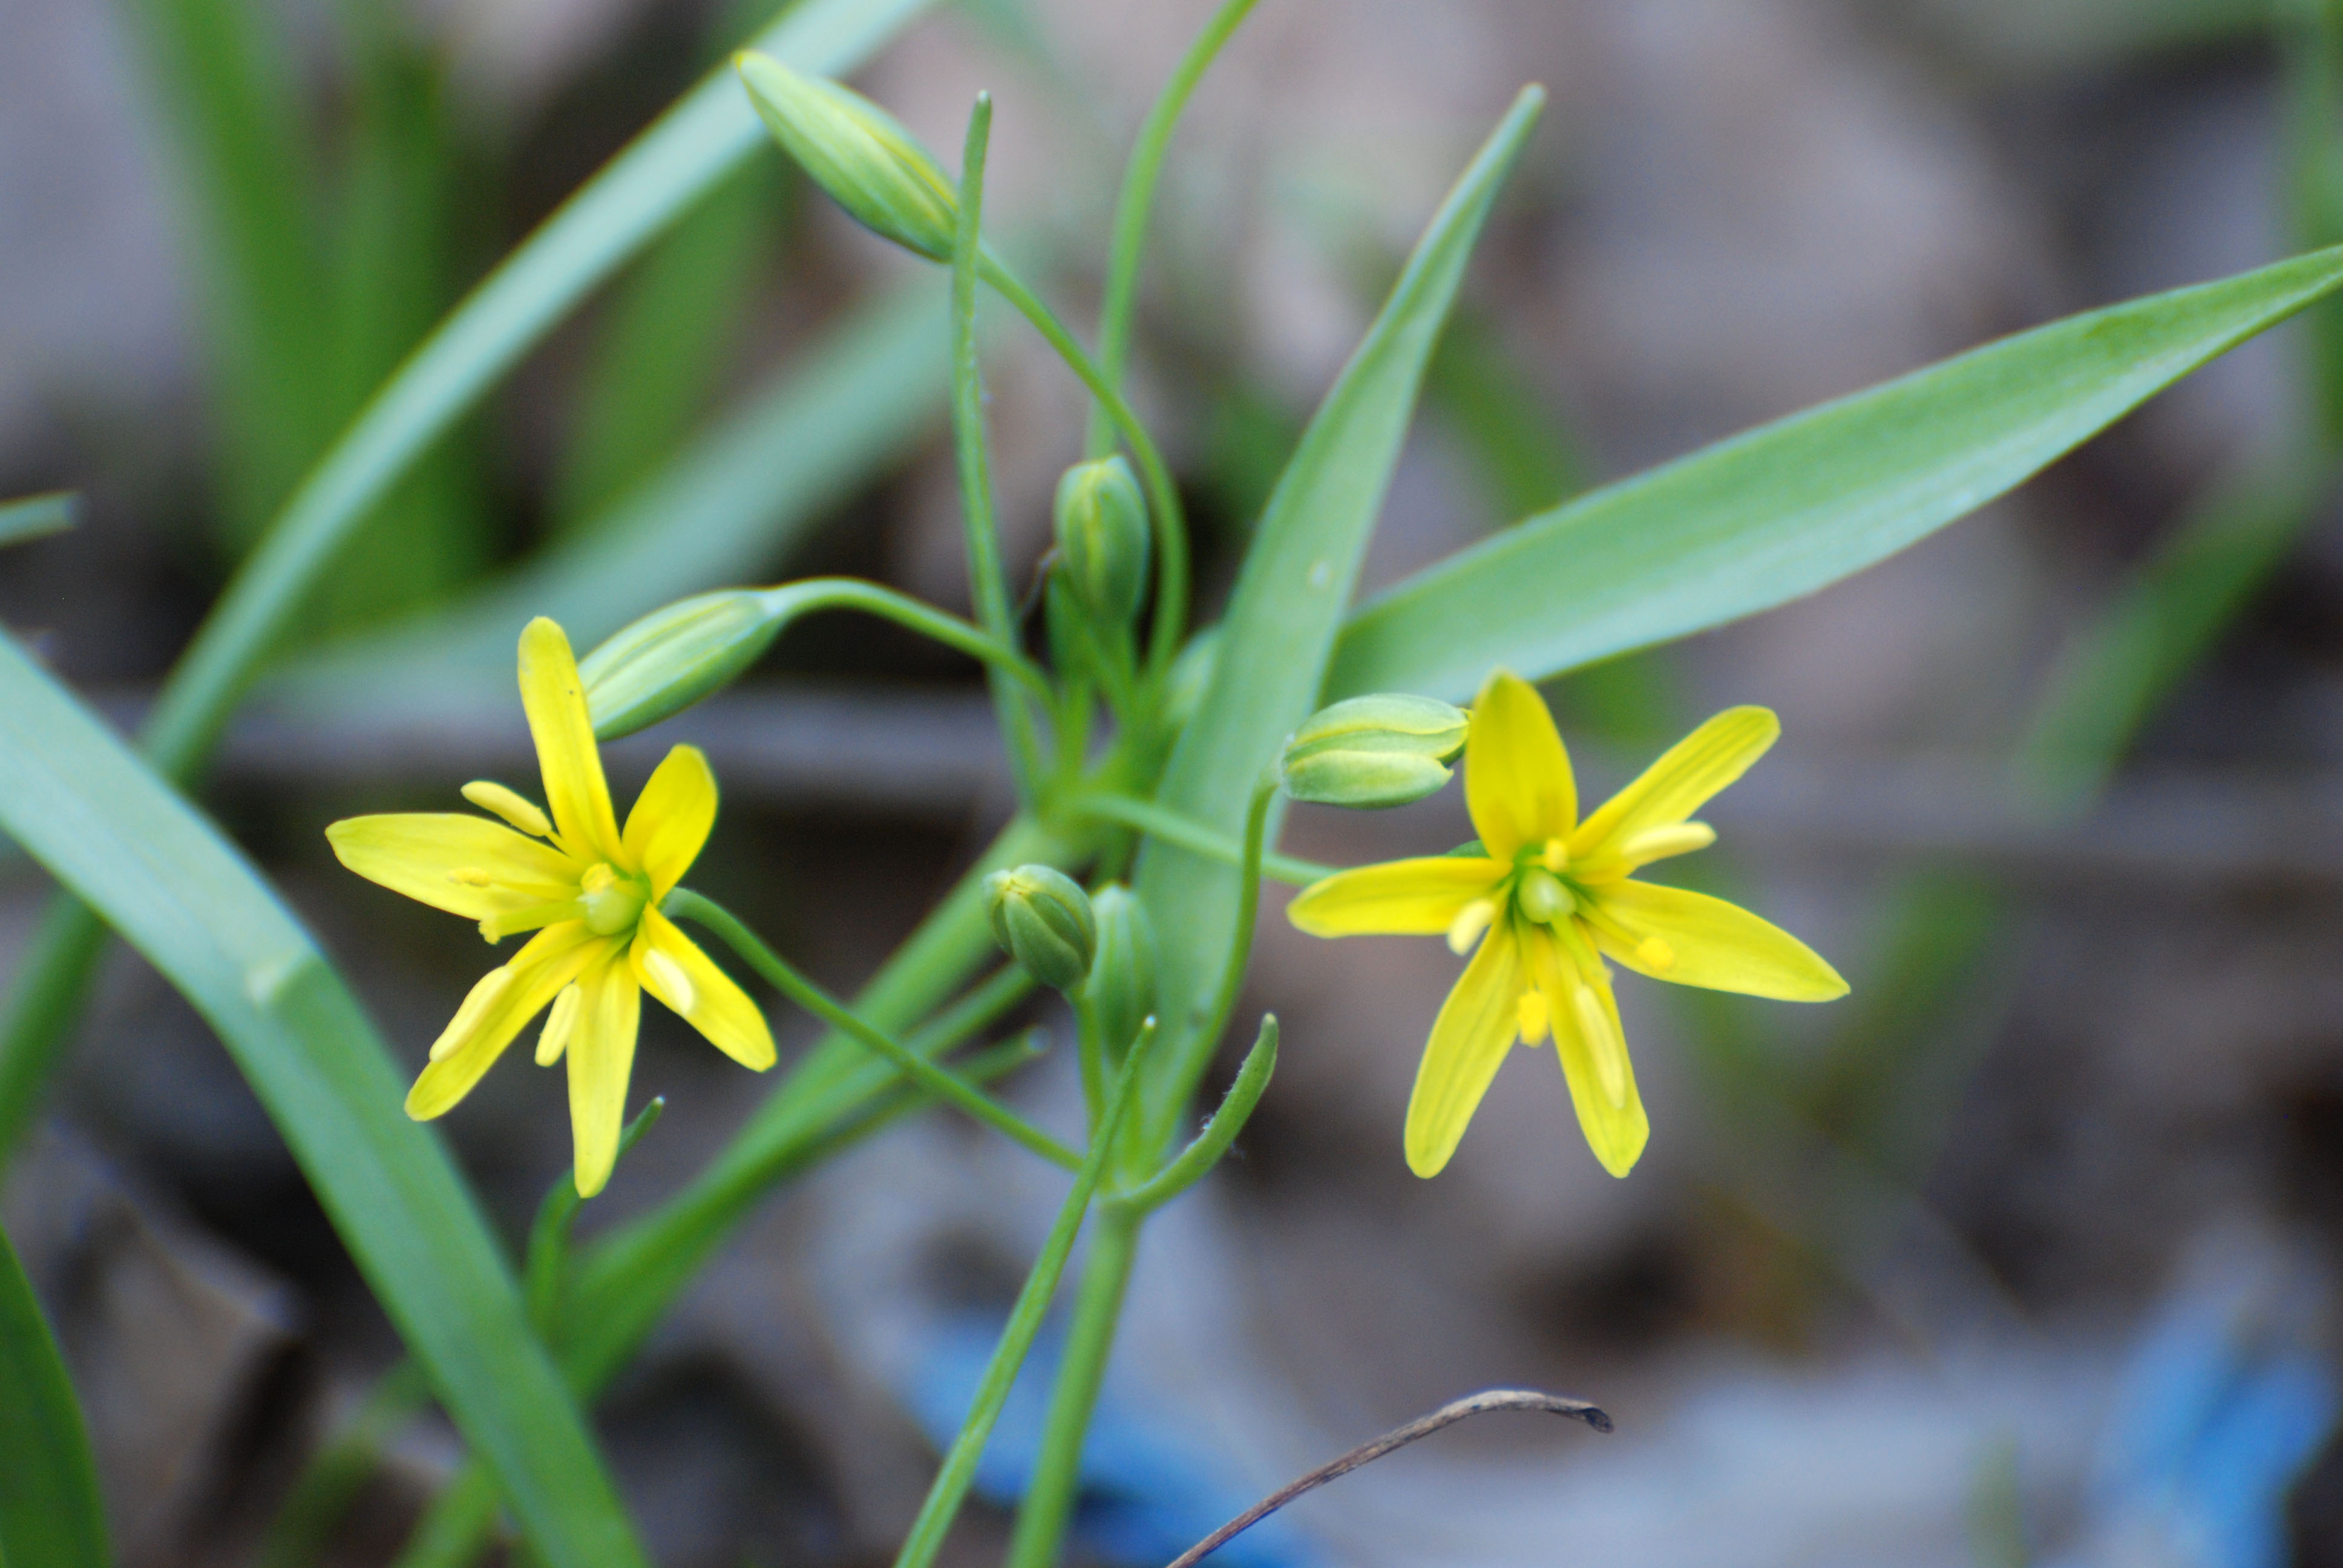
nature, plant, flower, spring, green, botany, nikon, yellow, flora, wildflower, d80, nikond80, macro photography, flowering plant, gagea, plant stem, land plant